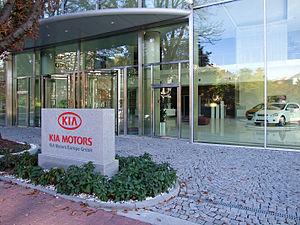
Kia est le nom d'un constructeur automobile sud-coréen, créé en 1944, ayant des usines en Corée du Sud, aux États-Unis, en Chine et en Slovaquie.